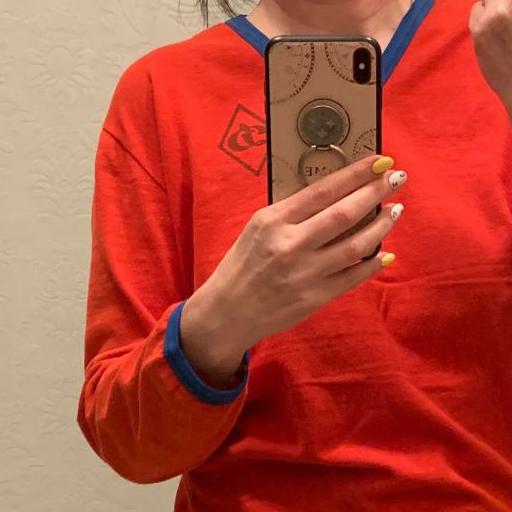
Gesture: no_gesture